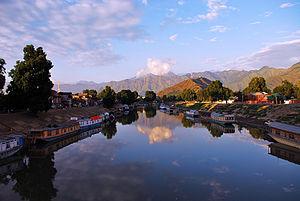
Srinagar ou Śrīnagar, en ourdou سرینگر, en cachemiri श्रीनगर/سرینگر, du sanskrit shrî signifiant « sainte » ou « richesse abondante » et nagar signifiant « ville », est une ville du nord-ouest de l'Inde, capitale d'été du territoire de l'Union du Jammu-et-Cachemire, la capitale d'hiver étant Jammu.